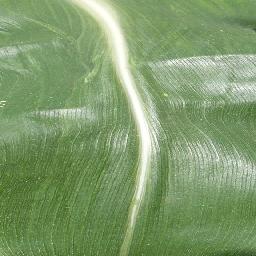
Label: Corn___healthy